Au-Haidhausen

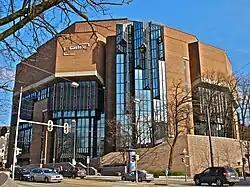
Gasteig cultural center

Au and Haidhausen used to be hostel areas for trade workers and day labourers outside of the medieval town walls of Munich. Both formerly independent municipalities were incorporated into the City of Munich on 1 October 1854 and developed into suburbs during the Gründerzeit. Many breweries were located on the high banks of the Isar, thus right on the edge of the terrace. These were good locations for deep natural water sources and beer cellars; for this reason, the name "Keller" (cellar) is still used to refer to the brewery-restaurants nearby. Near Rosenheimer Platz on Rosenheimer street stood the Bürgerbräukeller, the location of the first assassination attempt on Adolf Hitler. Today, one of the largest breweries in Munich can be found there: Paulaner, in Au. Nearby, the Gasteig marks the transition to the inner city, a cultural center which hosts the Munich Philharmonic Orchestra, parts of the University of Music and Performing Arts Munich, the Volkshochschule, Munich's municipal library and important events such as the Filmfest München and the Munich Biennale.